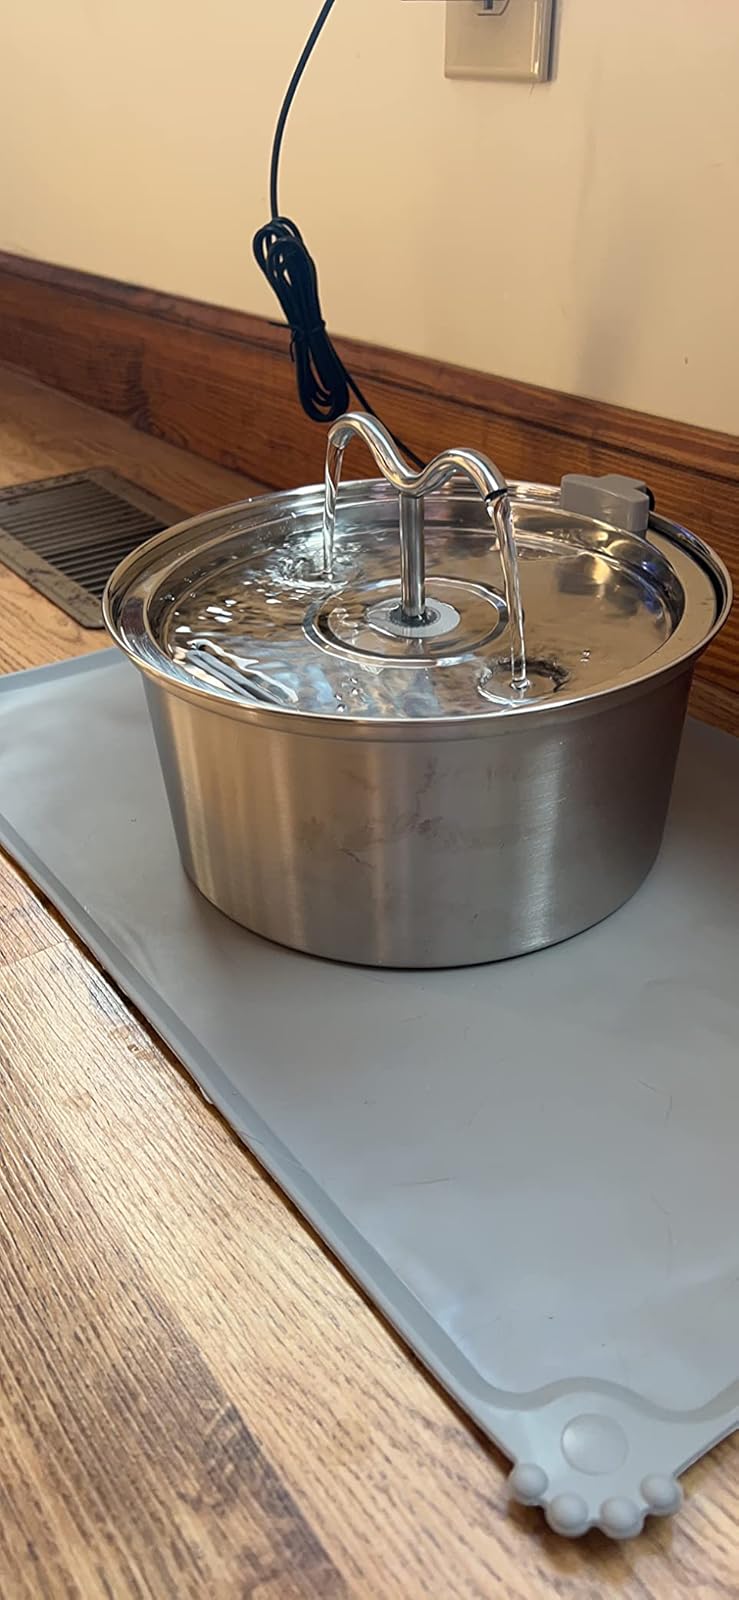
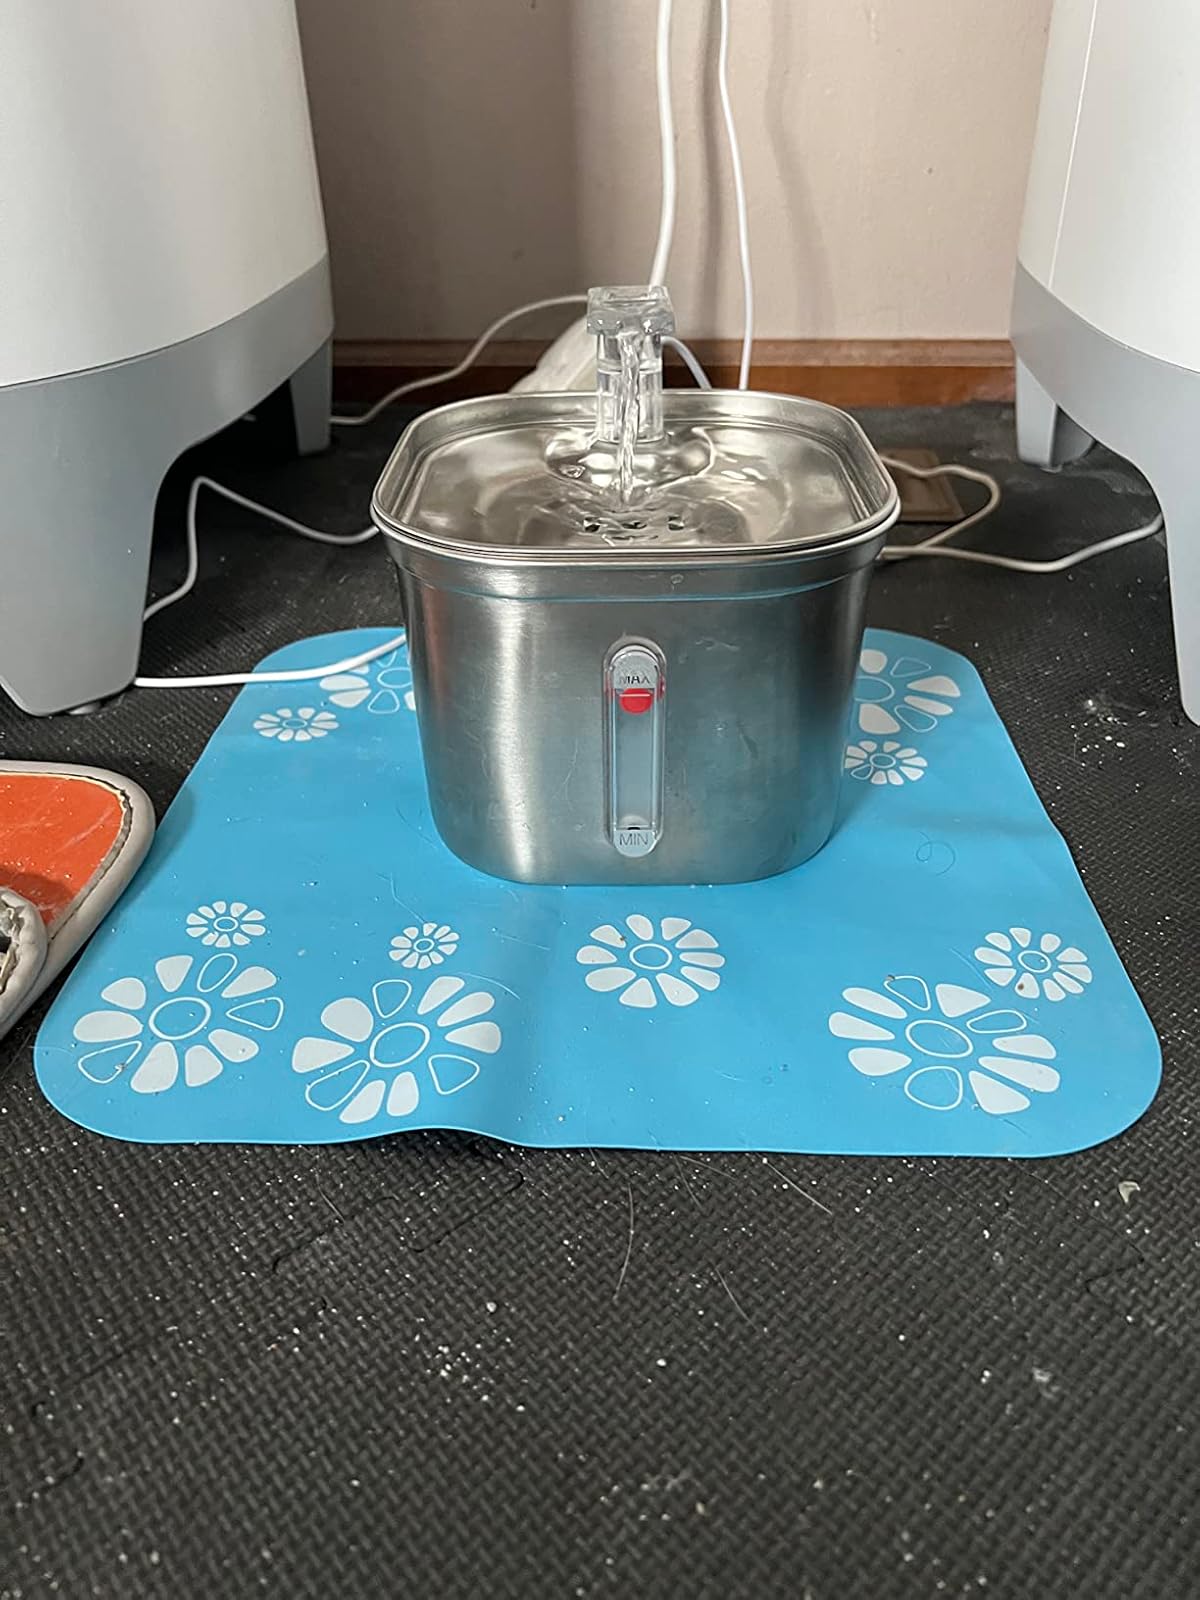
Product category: items_bowl
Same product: no